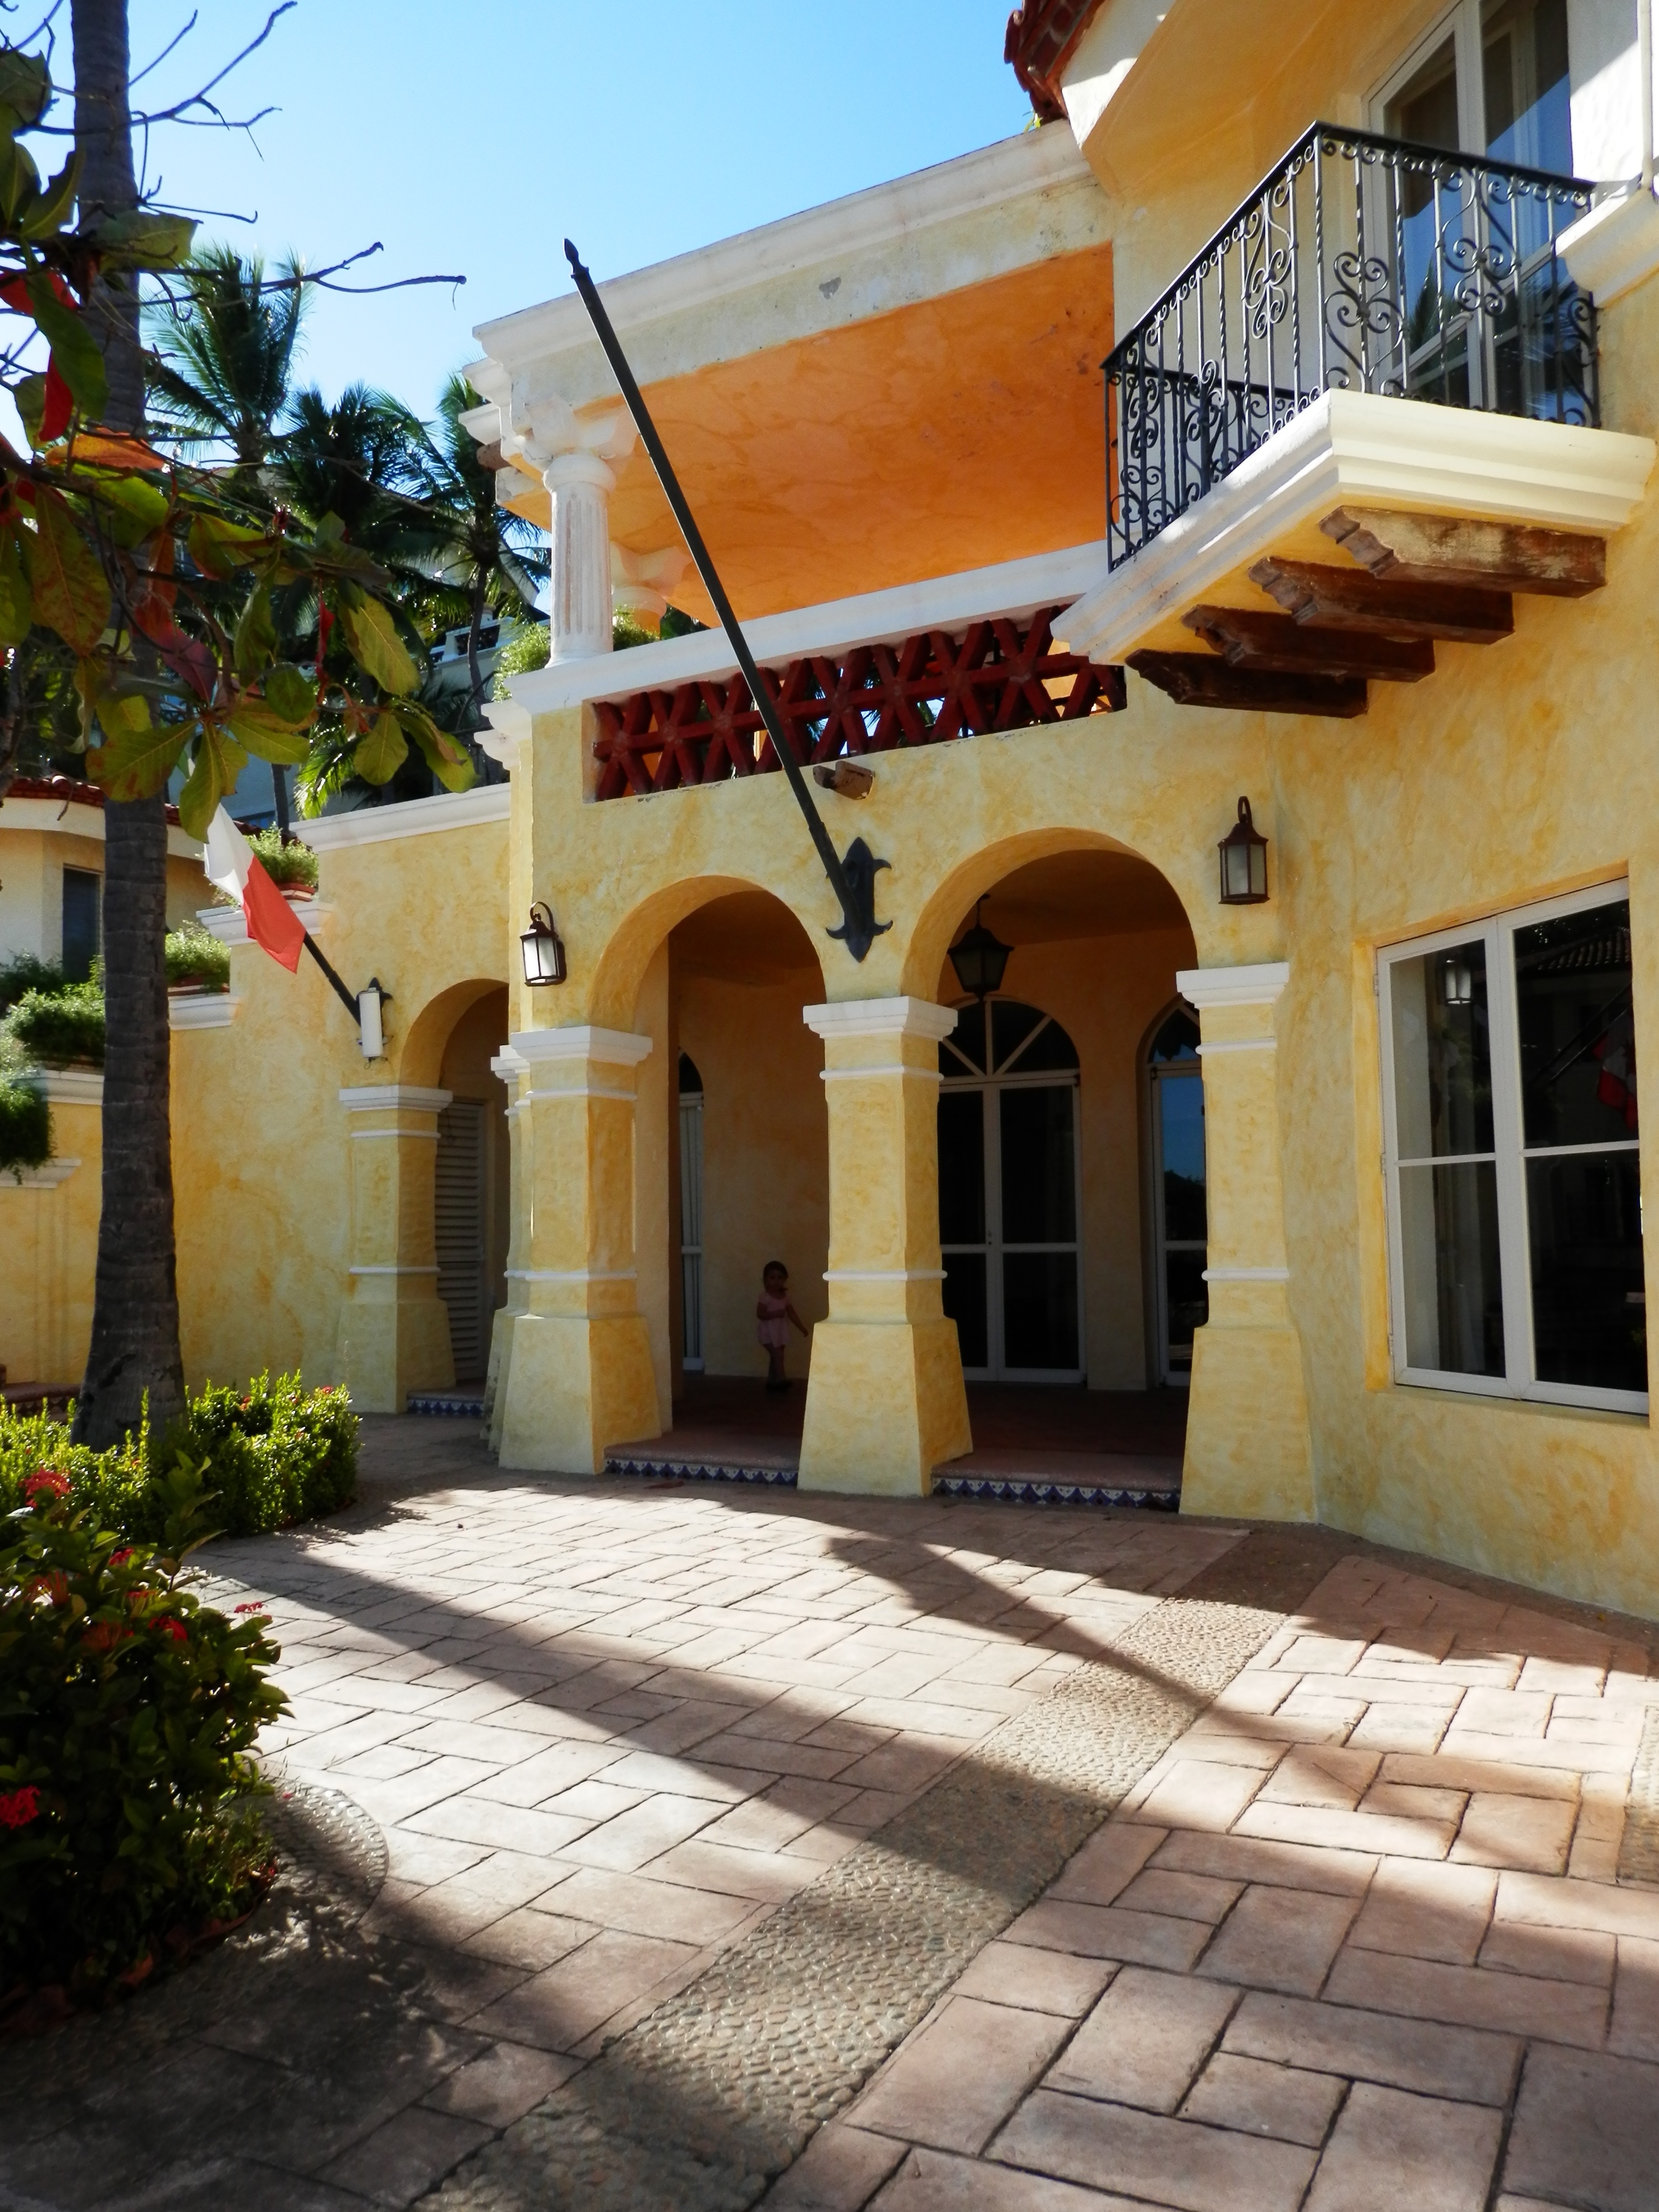
architecture, villa, house, town, building, home, shadow, facade, property, exterior, yellow, place of worship, courtyard, estate, hacienda